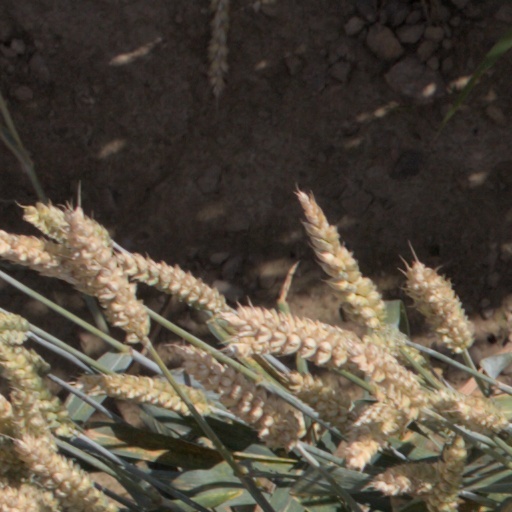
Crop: wheat